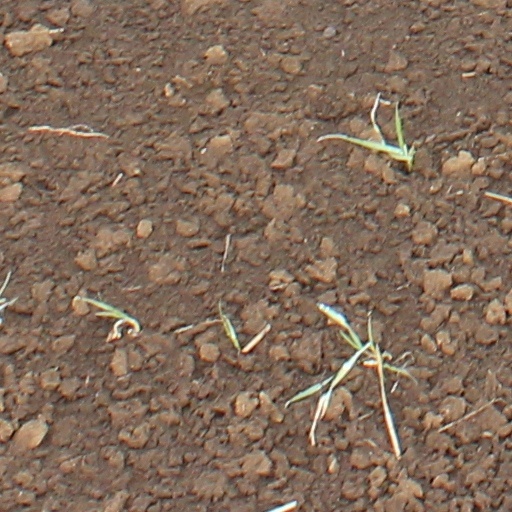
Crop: wheat